Uppalawanna

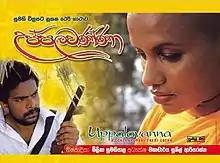

Uppalawanna is a 2007 Sri Lankan Sinhala drama philosophical film directed by Sunil Ariyaratne and produced by Milinia Sumathipala for Sumathi Films. It stars Sangeetha Weeraratne and Malini Fonseka in lead roles along with Roshan Ravindra and Chandani Seneviratne. Music composed by Navaratne Gamage. It is the 1165th Sri Lankan film in the Sinhala cinema. The film has been shot in and around Thanthirimale.